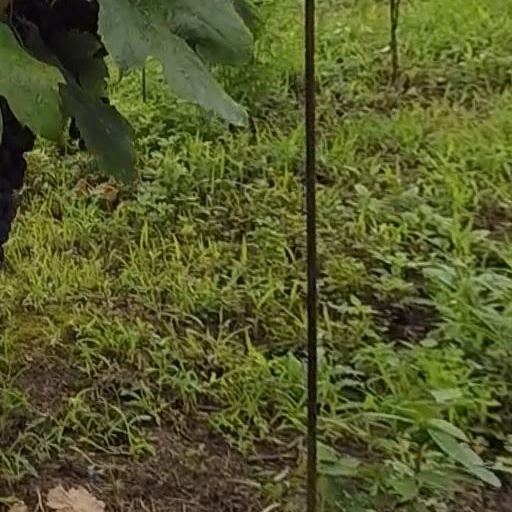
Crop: grape